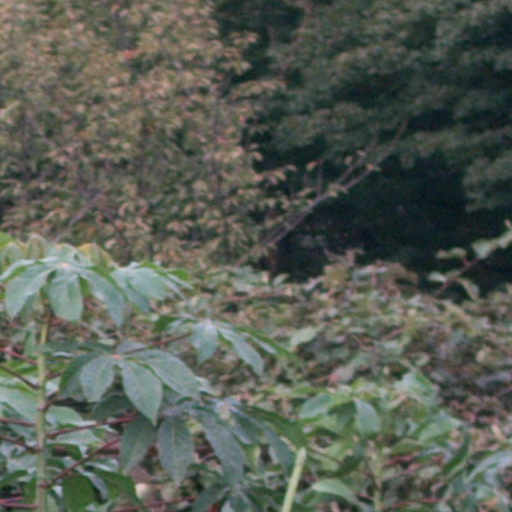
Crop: cassava